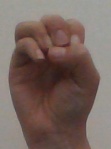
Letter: ha